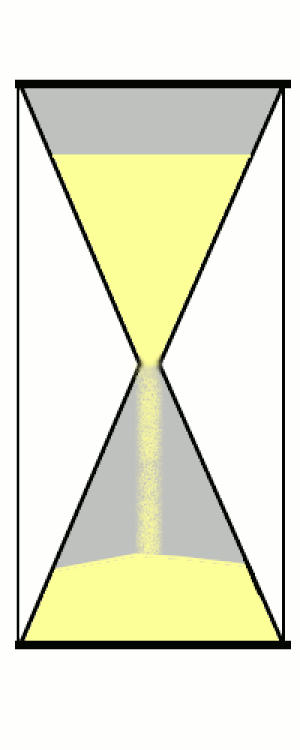
Exemple du temps réel.
Dans ses cours et conférences, Heidegger a abordé à de multiples reprises la question du temps, qu'il s'agisse de sa nature ou de son fondement. Toute l'œuvre du philosophe, et notamment son livre majeur Être et Temps, peut être considérée comme une contribution à l'élucidation de cette question. C'est dès 1915 dans sa leçon d'habilitation consacrée au Concept de temps dans la science historique que commence la série de travaux sur ce sujet, suivis de la conférence intitulée le concept de temps de 1924, les prolégomènes de 1925 et Être et Temps en 1927.
Le mot allemand Dasein [ˈdaːzaɪn], littéralement « être-là », est l'infinitif substantivé du verbe allemand dasein, qui signifie, dans la tradition philosophique, « être présent ». Comme substantif, le mot apparu au XVIIᵉ siècle avec le sens de « présence », est employé depuis le XVIIIᵉ siècle dans sa traduction française en substitution au terme « existence ». Avec le philosophe allemand Martin Heidegger, ce terme est devenu, à partir de son maître ouvrage Être et Temps, un concept majeur au moyen duquel l'auteur cherche à distinguer la manière d'être spécifique de l'« être humain », qui n'est pas celle des choses ordinaires. Ainsi le Dasein est cet être particulier et paradoxal, à qui son propre être importe, qui est confronté à la possibilité constante de sa mort, en a conscience, vit en relation étroite avec ses semblables et qui, tout en étant enfermé dans sa solitude, « est toujours au monde », auprès des choses.
Être et Temps est une œuvre du philosophe allemand Martin Heidegger publiée en 1927 dans les Annales de philosophie et de recherche phénoménologique éditées par Edmund Husserl. Bien qu'écrit rapidement, et jamais terminé, ce livre eu égard aux ambitions de son introduction, est un des livres marquants de la pensée du XXᵉ siècle. Il est aussi l'ouvrage le plus connu de ce philosophe dont l'œuvre comportera environ 110 ouvrages dans l'édition intégrale allemande la « Gesamtausgabe ».